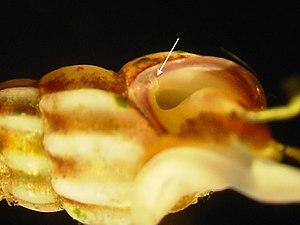
Rissoa guerini. Côté du corps et tentacule palléal (flèche).
Rissoa guerini est un petit mollusque gastéropode marin de la famille des Rissoidés.